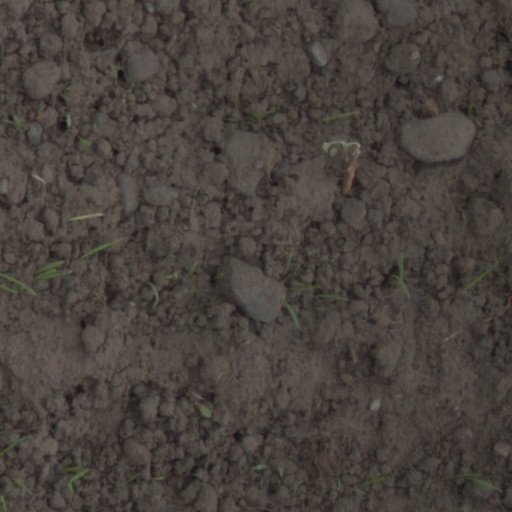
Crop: wheat